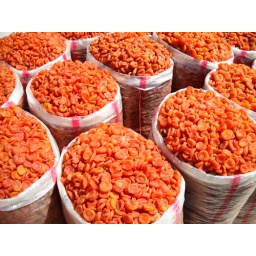
Apricots for sale at a dried fruit market in Isfara, Tajikistan, May 2010. Photo by Ylli Bicoku